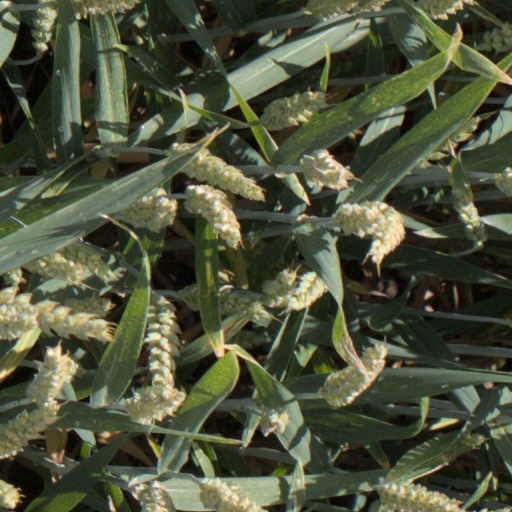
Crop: wheat